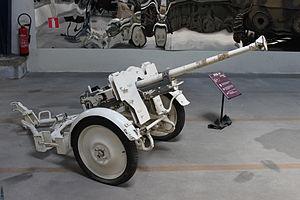
Le 2,8-cm schwere Panzerbüchse 41 était une arme antichar allemande utilisée durant la Seconde Guerre mondiale. Sa particularité est qu'elle fonctionne suivant le principe de Gerlich, alliant munitions à noyau de tungstène et canon à âme conique. Officiellement classé parmi les fusils antichar lourd, il serait néanmoins plus judicieux de le classer parmi les canons légers antichar du fait de sa conception et de son calibre.